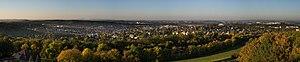
La tour Bismarck de Stuttgart est située dans le quartier de Lenzhalde.